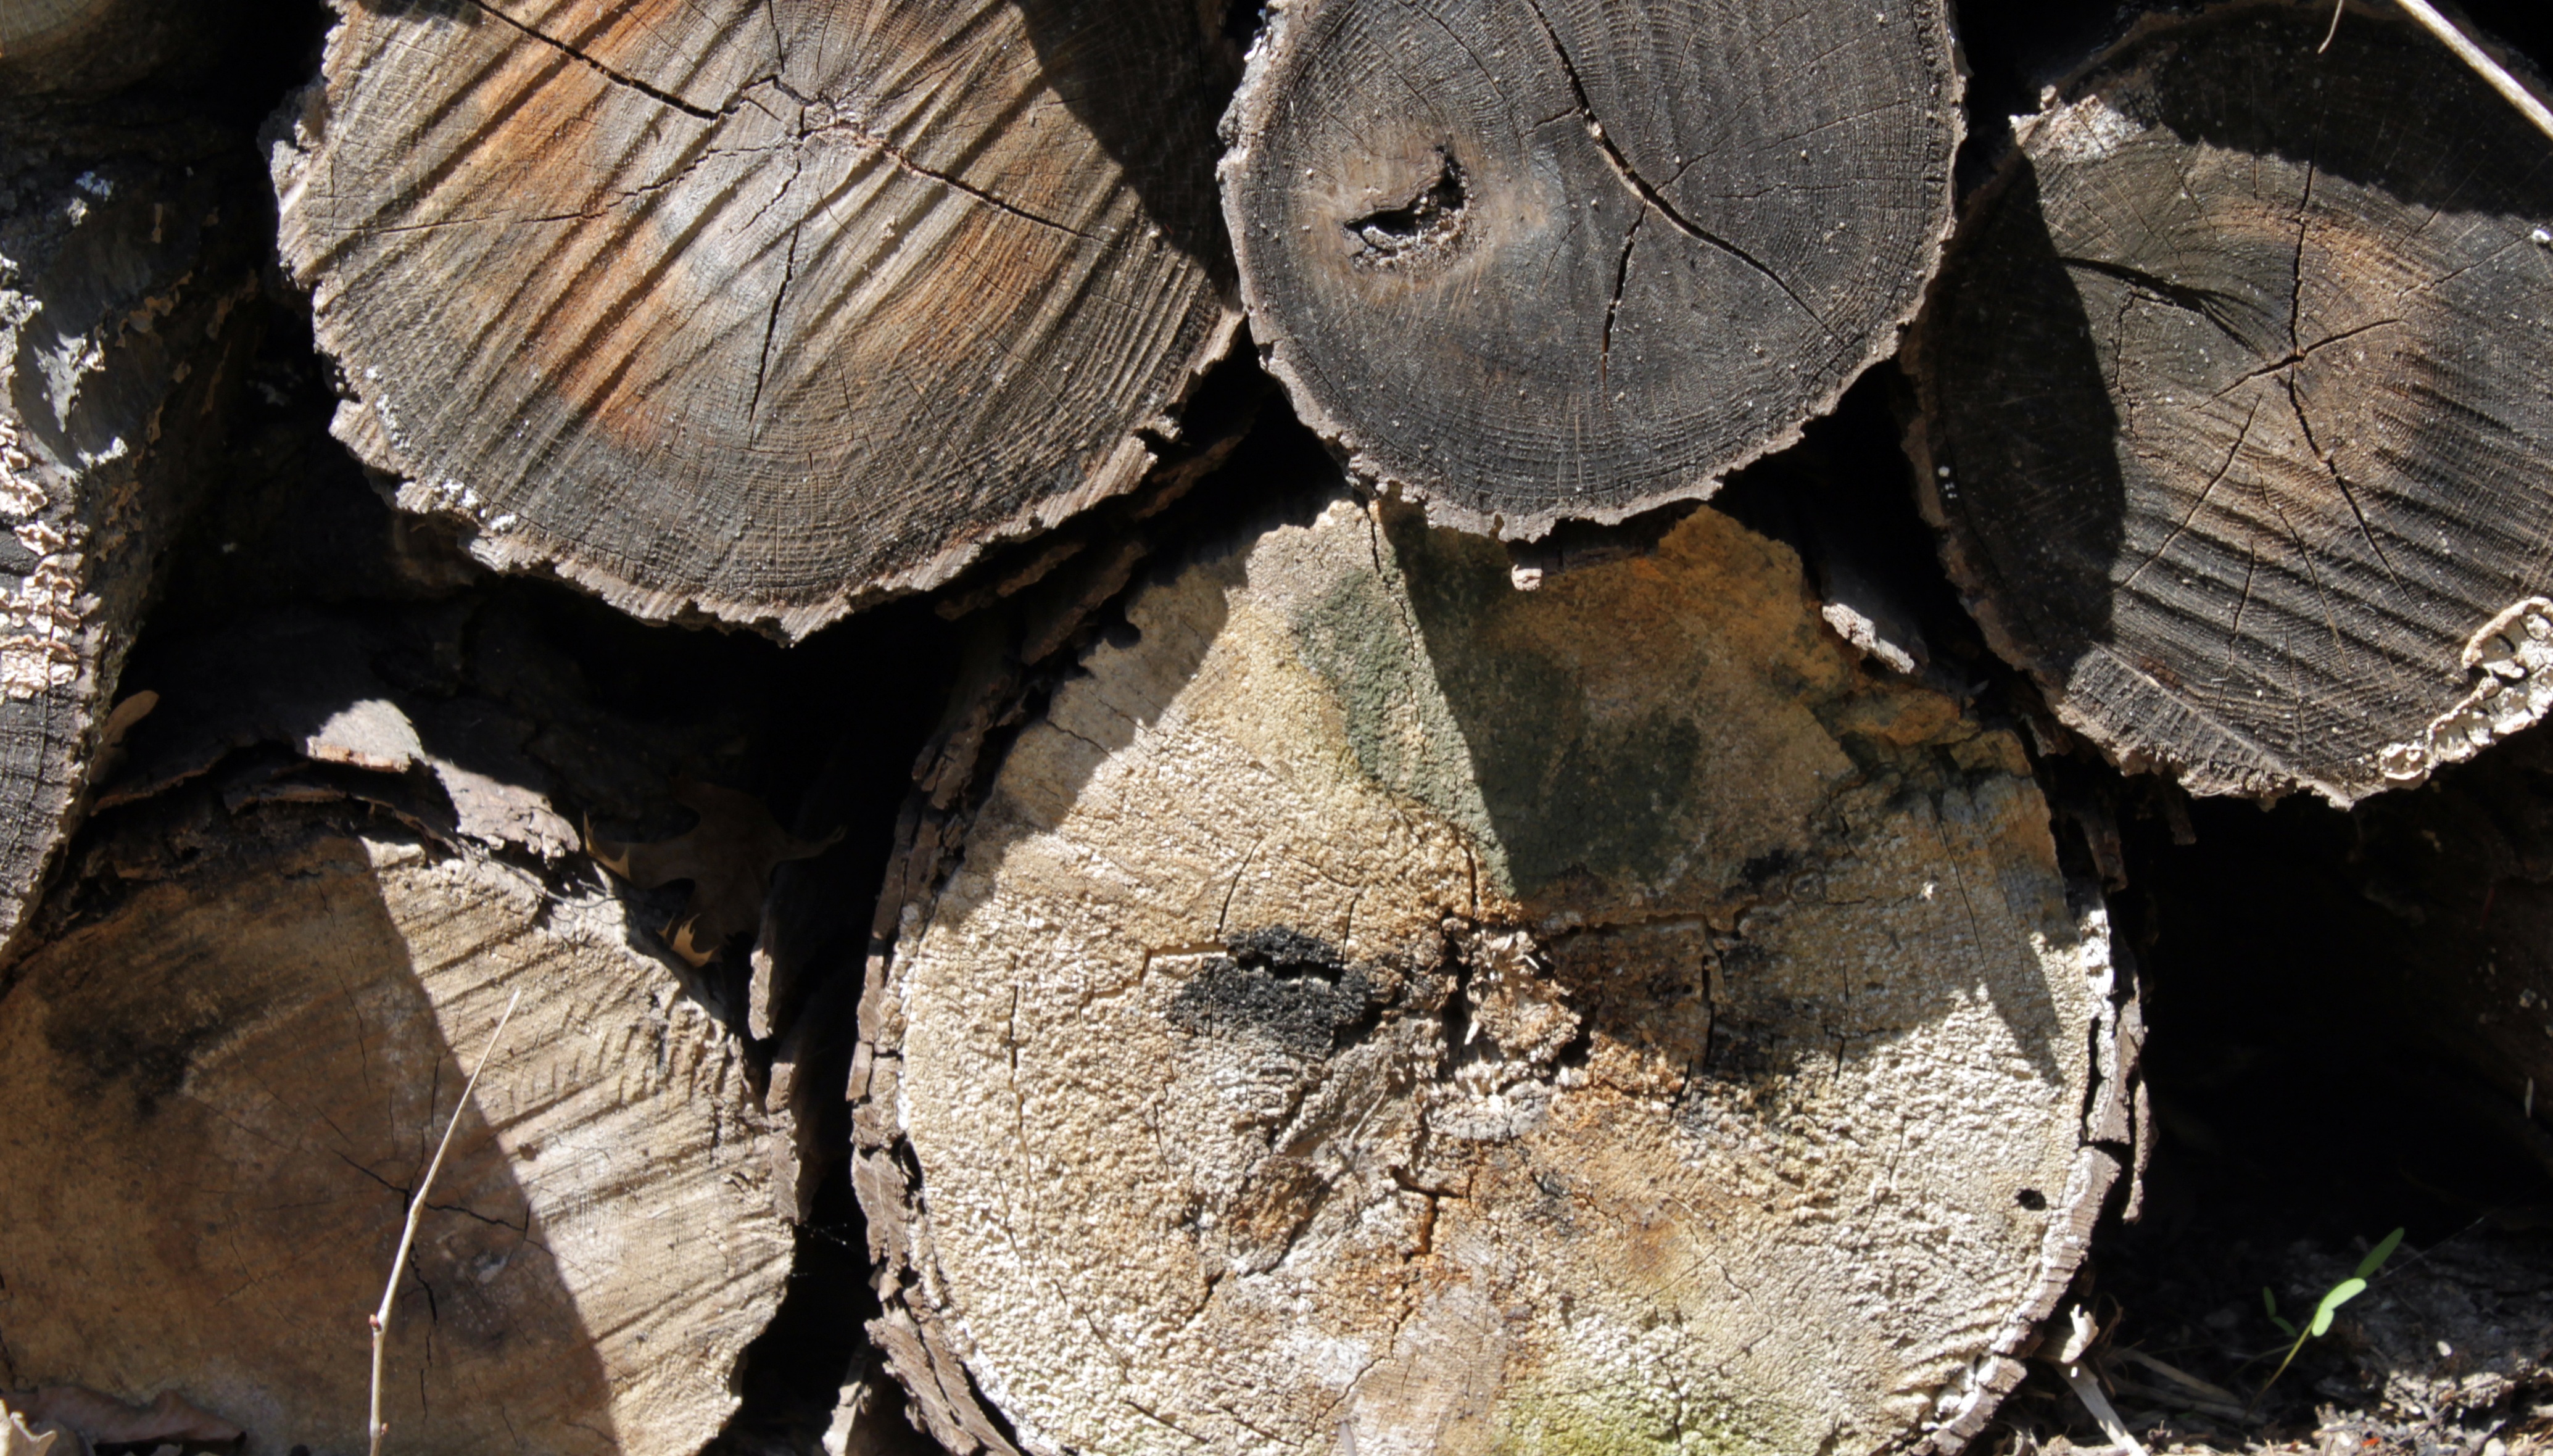
tree, nature, forest, abstract, wood, texture, leaf, ring, trunk, old, summer, wildlife, environment, spring, dried, fauna, circle, cut, close up, logs, ridges, logging, timber, cracks, fiber, recycling, sliced, macro photography, deforestation, wood grain, sawed, trunk waste